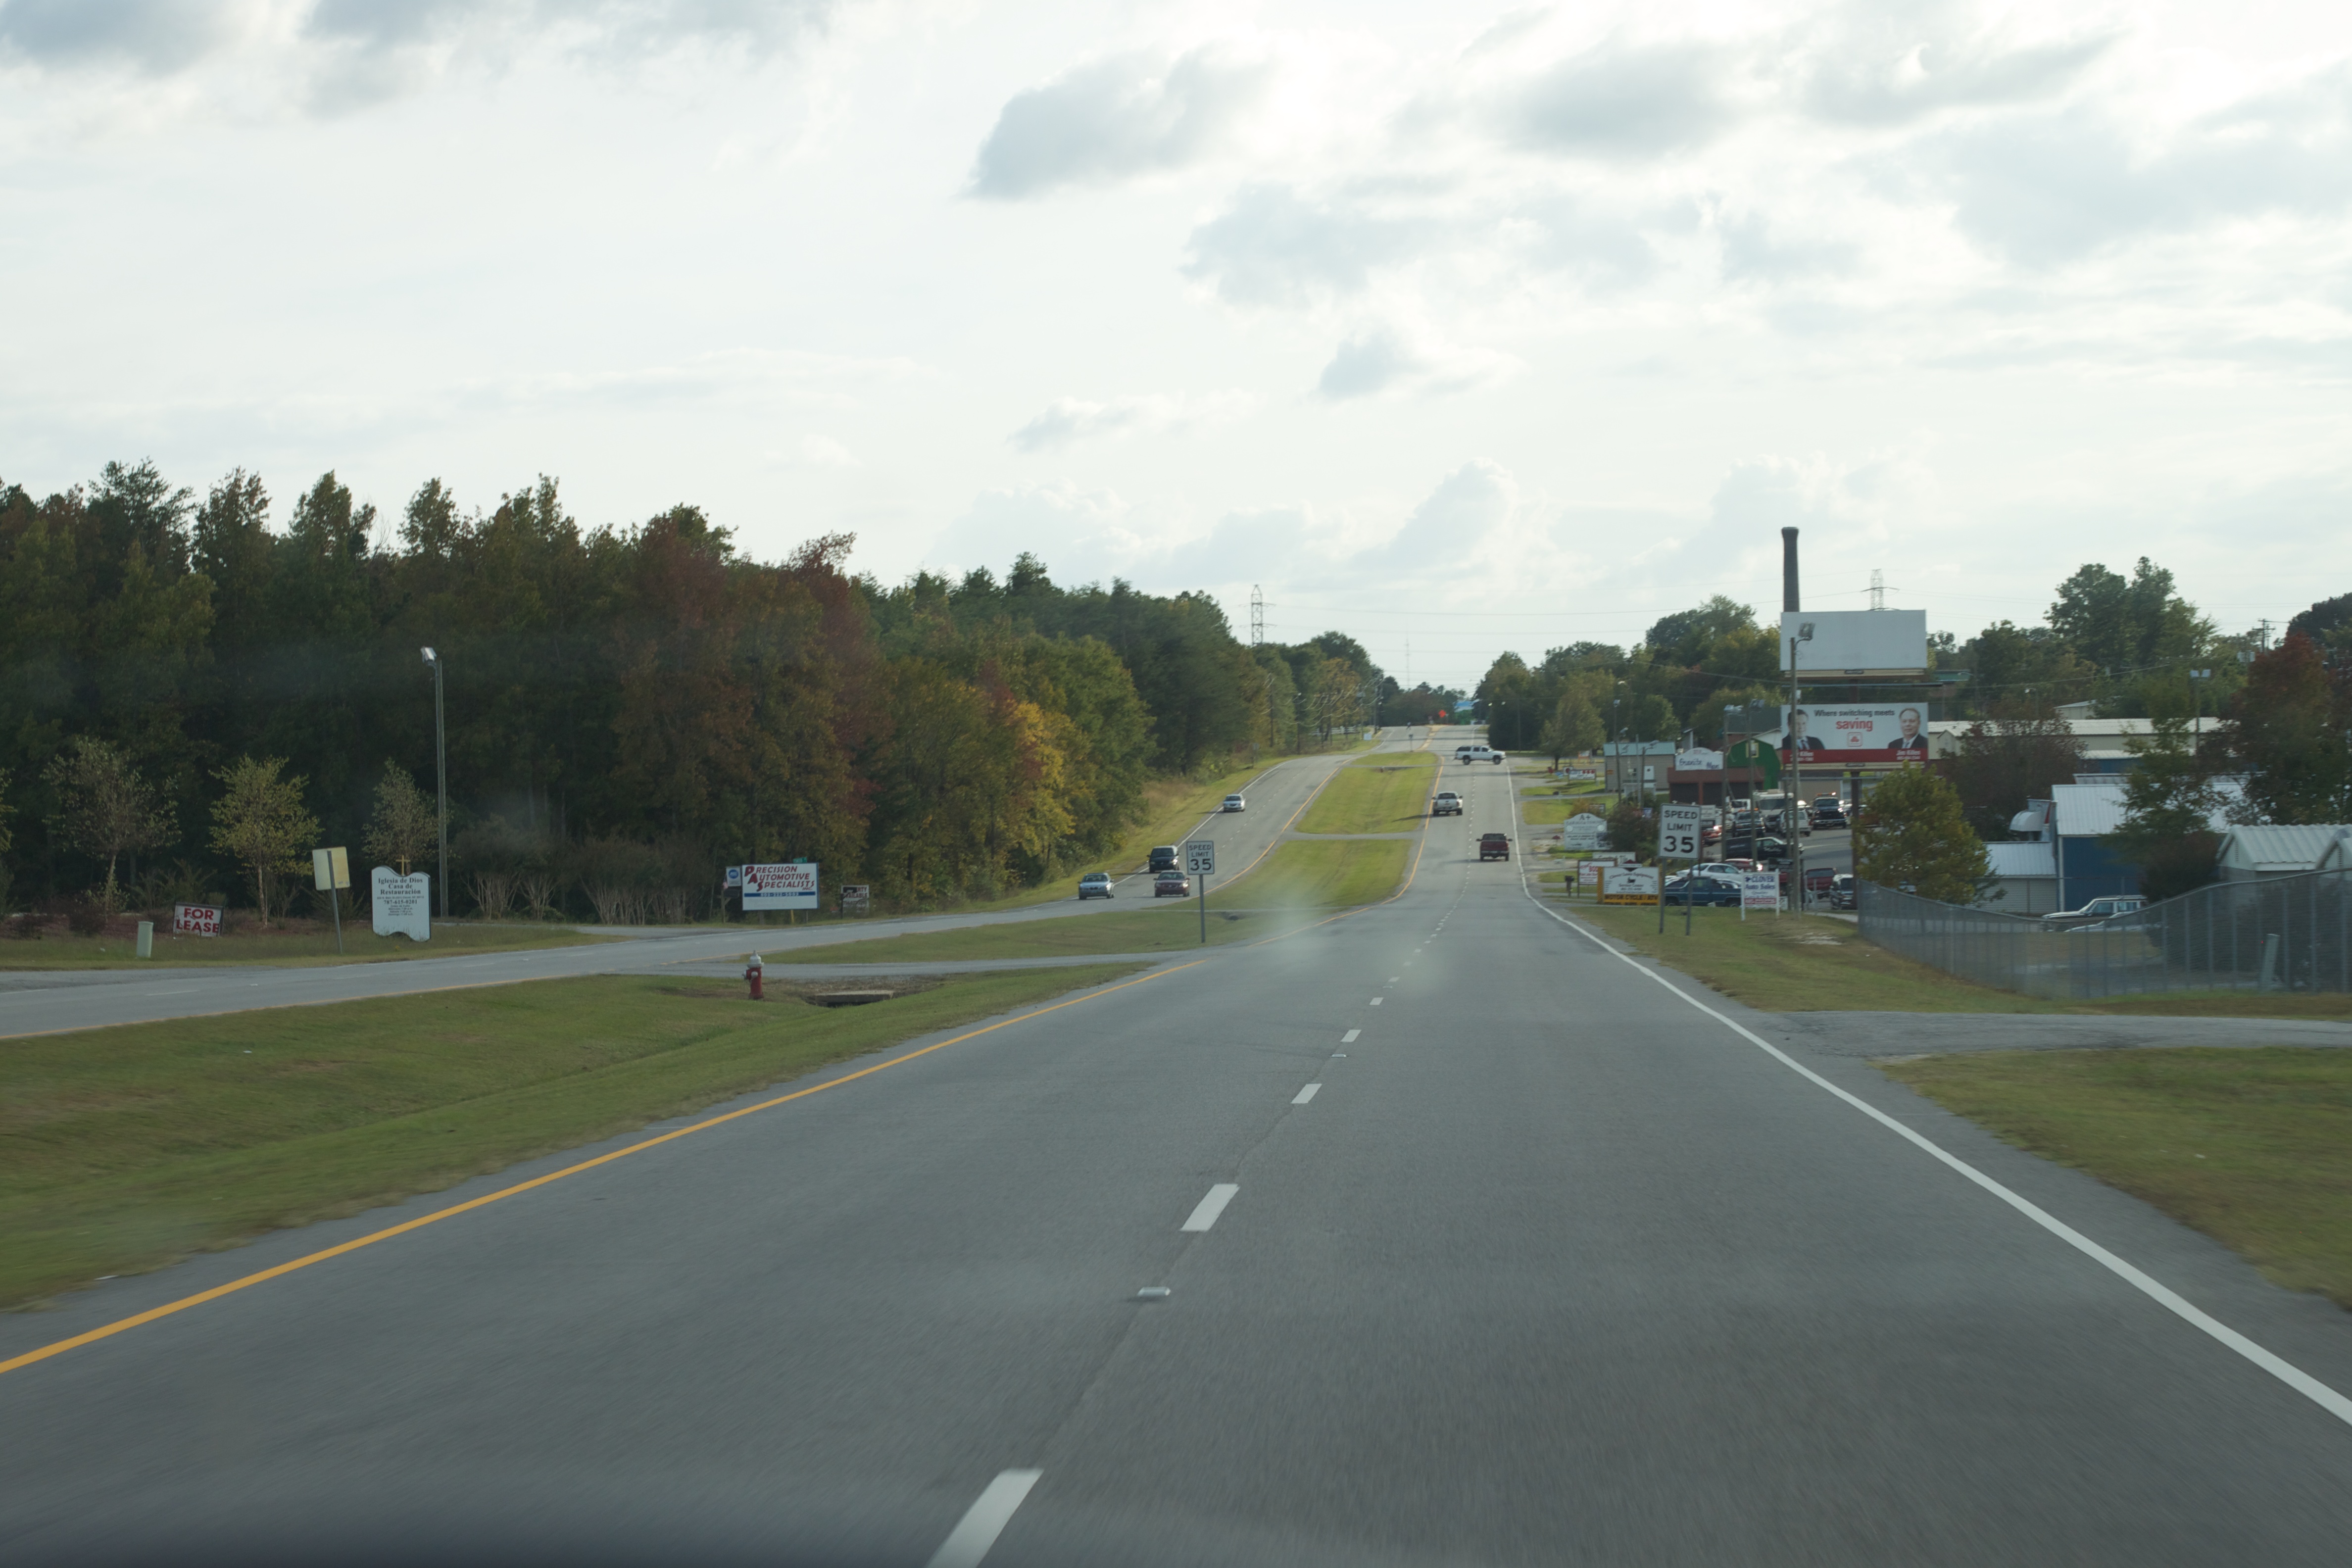
road, highway, driving, asphalt, lane, shoulder, road trip, infrastructure, odyssey, road surface, residential area, controlled access highway